Kachi-kachi Yama

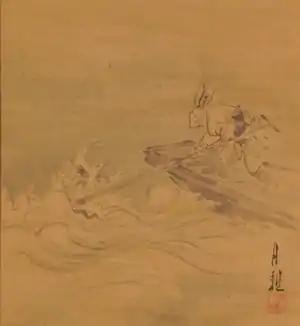
The climactic scene of "Kachi-kachi Yama", in which the rabbit strikes the already-sinking "tanuki" with an oar, and reveals his vendetta. Detail from a Japanese painting circa 1890s-1900s.

, also known as Kachi-Kachi Mountain and The Farmer and the Badger, is a Japanese folktale in which a "tanuki" is the villain, rather than the more usual boisterous, well-endowed alcoholic.